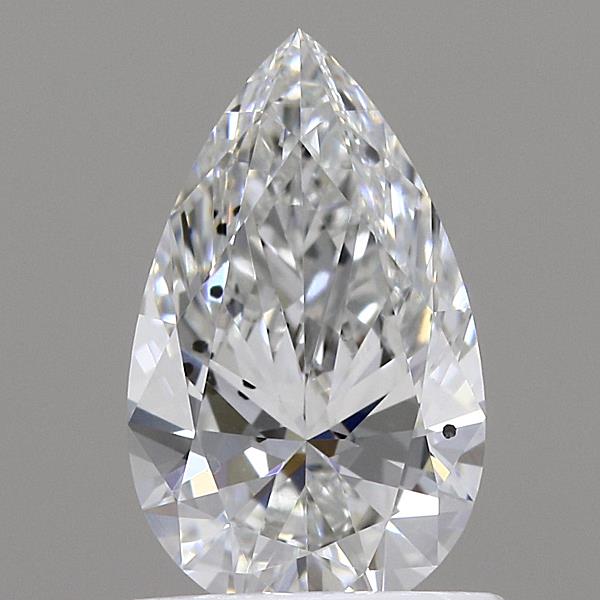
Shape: pear
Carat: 0.82
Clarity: SI1
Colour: E
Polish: EX
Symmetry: EX
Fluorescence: NONE
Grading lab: IGI
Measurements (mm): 8.65 x 5.22 x 3.1